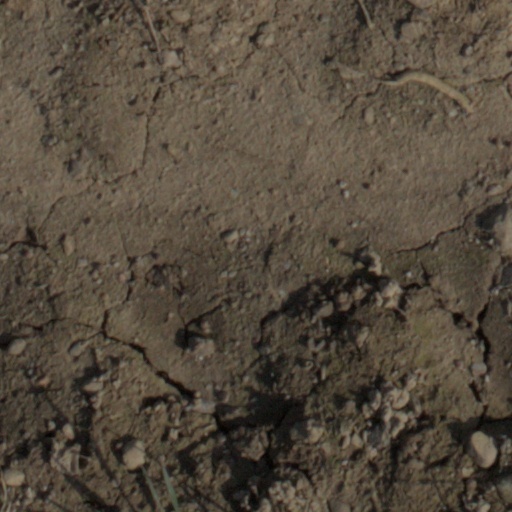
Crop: wheat